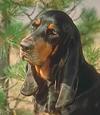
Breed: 225-n000062-black_and_tan_coonhound